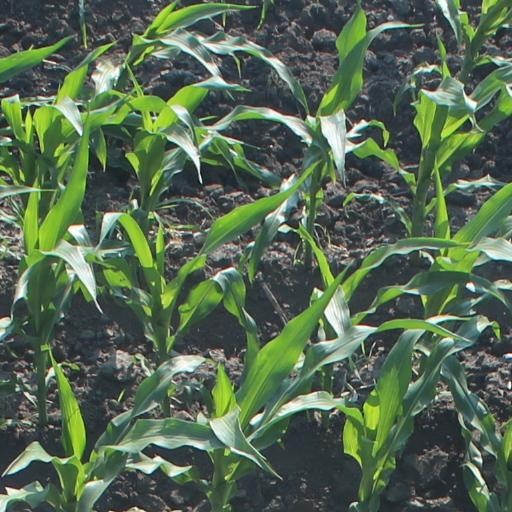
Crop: maize; corn